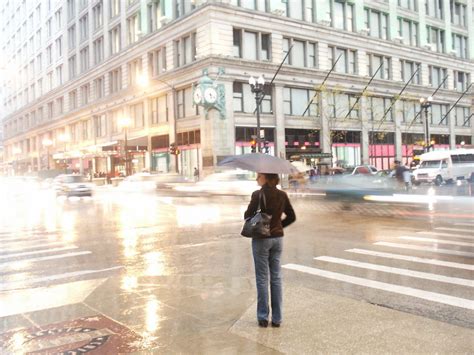
Weather: rain or strom